Panlong River

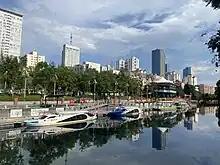
Panlong River cruise pier at Taoyuan Square

The Panlong River is an urban river in Kunming City, Yunnan, China. It originates at the Songhuaba Reservoir north of Kunming and flows in a north-to-south direction through the city's Panlong, Wuhua and Guandu Districts. It enters the Dian Lake at .